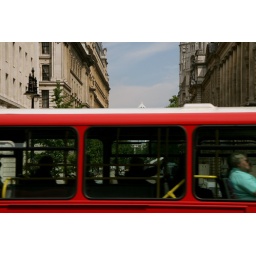
blocked by a red bus